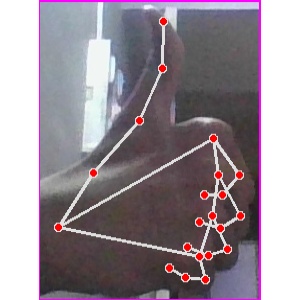
अक्षर: थ